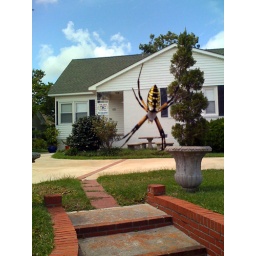
Humongous yellow garden spider hanging on a web in front of a house in Swansboro--7-21-09